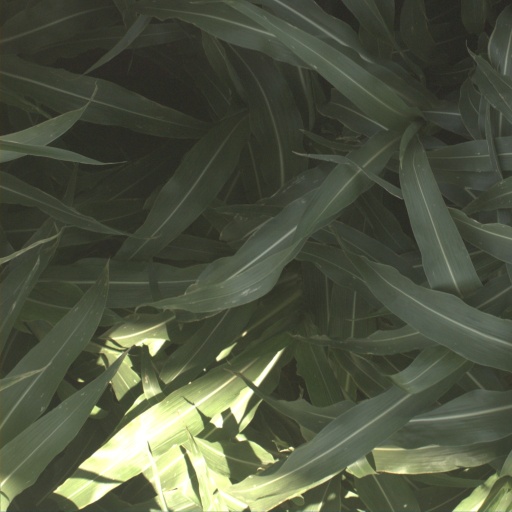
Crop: sorghum